Alberto García-Alix

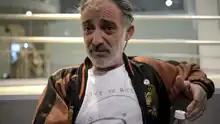
Alberto García-Alix in 2013

Alberto García-Alix (born 1957) is a Spanish photographer from León, Spain. He won the National Photography Award in 1999.